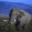
Label: elephant